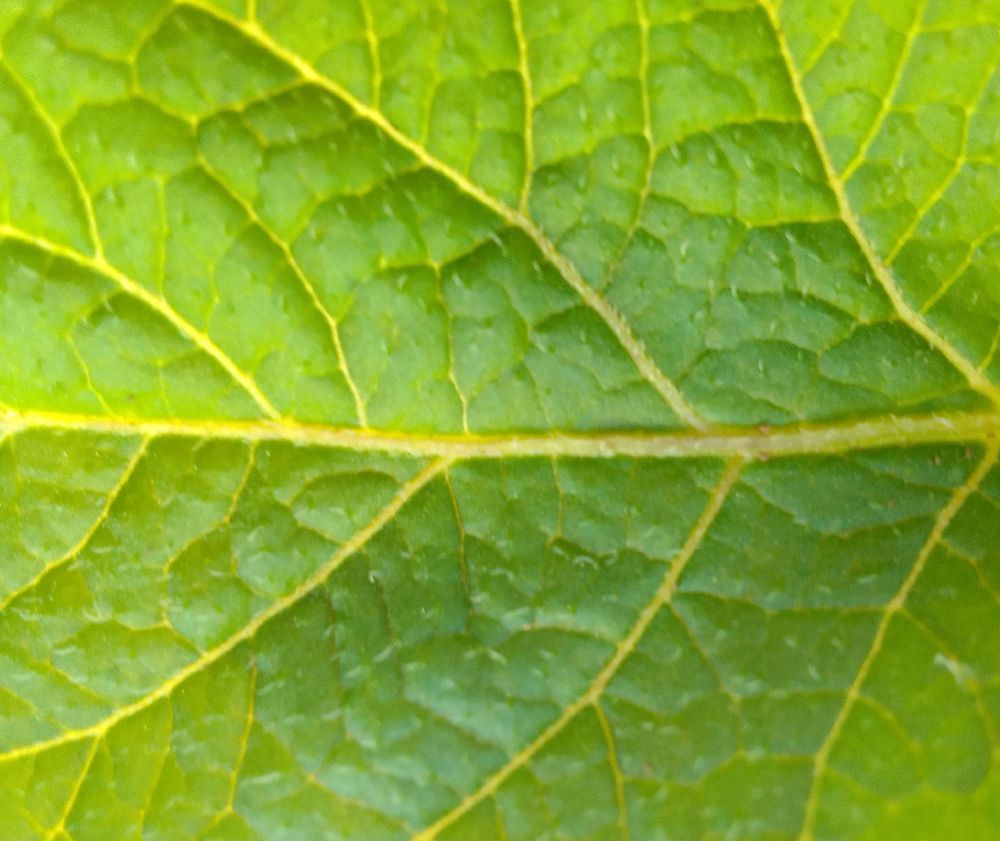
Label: Healthy